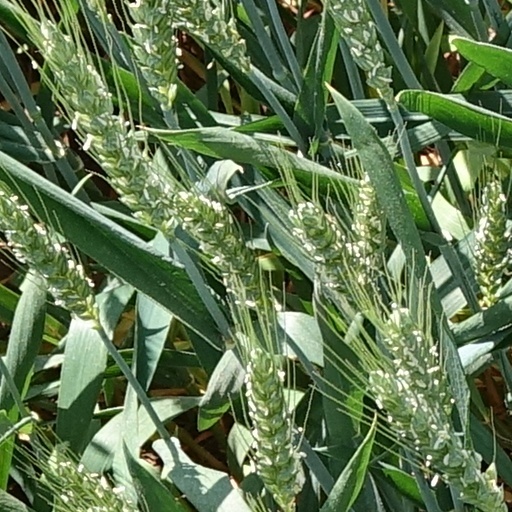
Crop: wheat